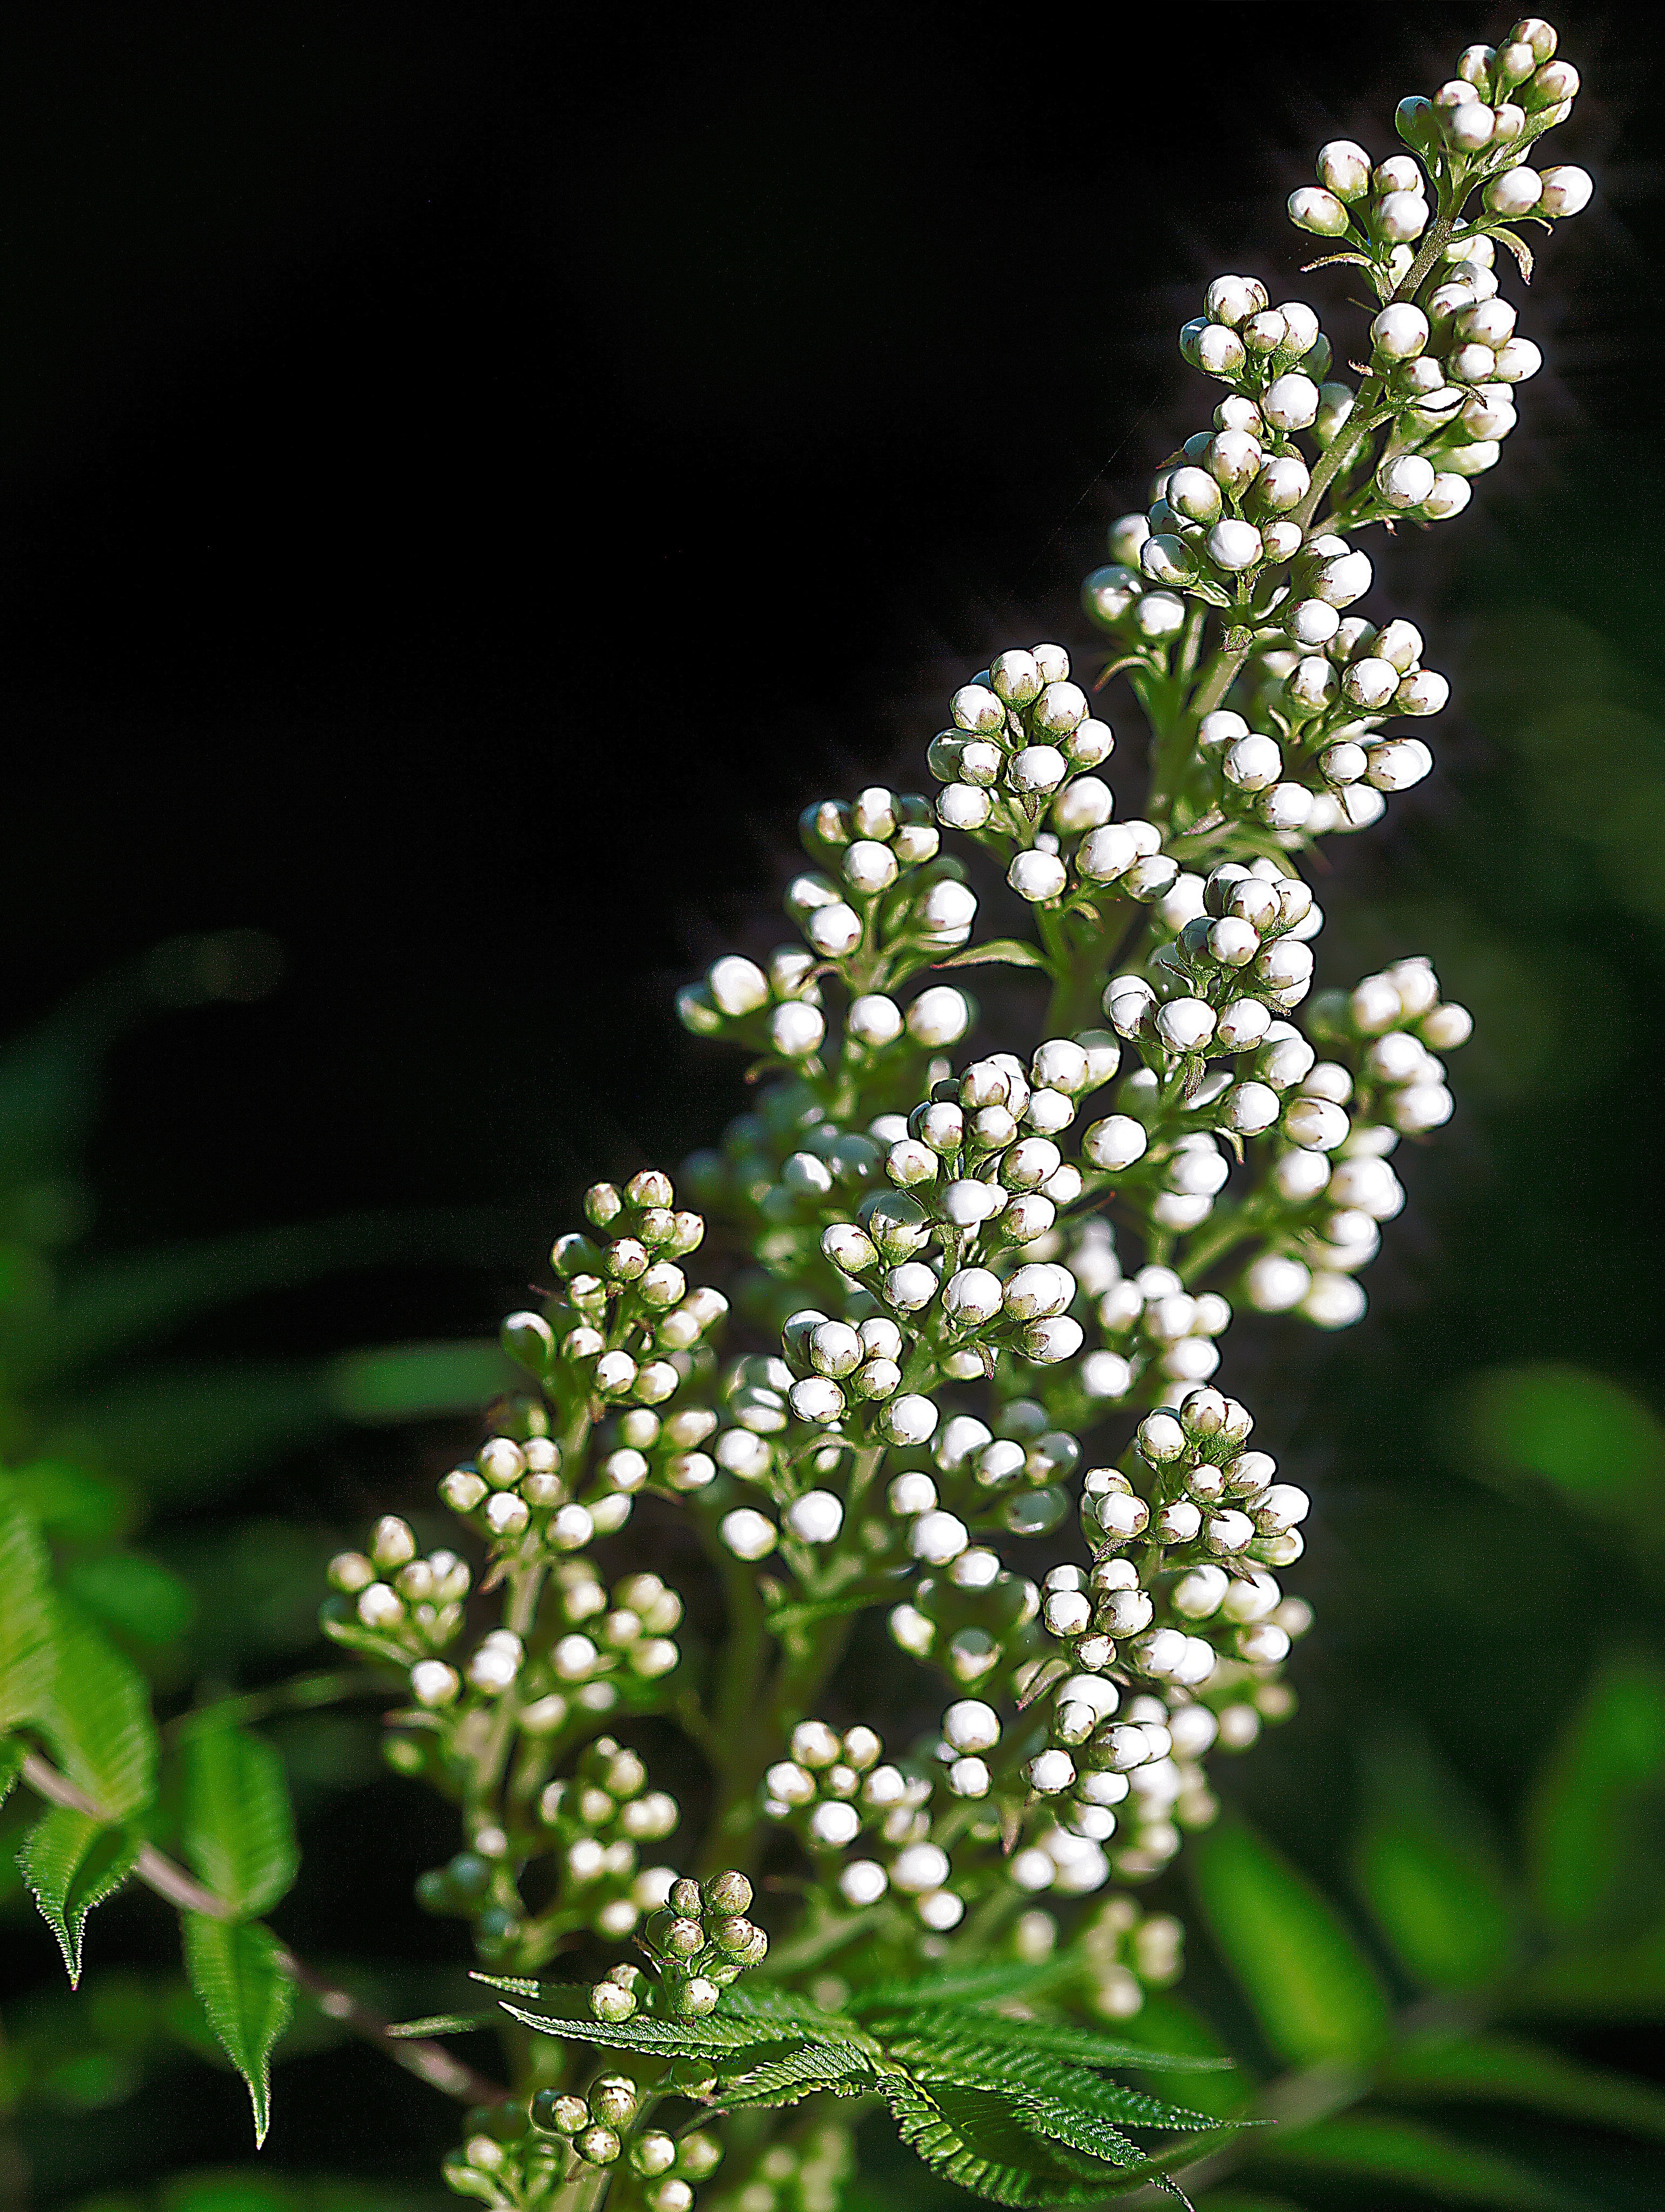
nature, branch, blossom, plant, leaf, flower, summer, green, herb, produce, botany, garden, closeup, flora, white flower, wildflower, flowers, shrub, sprig, minor, macro photography, the freshness, white flowers, flowering plant, leaflet, a flower garden, cow parsley, land plant, apiales